American services and supply in the Siegfried Line campaign

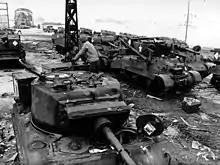
Tanks are serviced on arrival at Cherbourg.

Before D-Day, ETOUSA expressed concerns that the loss rate for tanks would be higher than the War Department's 7 percent per month replacement factor, but the War Department was reluctant to authorize an increase without data based on actual combat experience. Actual losses were considerably higher. Tank losses in August and September respectively had been 25.3 percent and 16.5 percent of establishment.